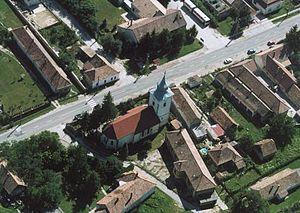
Neszmély est un village et une commune du comitat de Komárom-Esztergom en Hongrie.